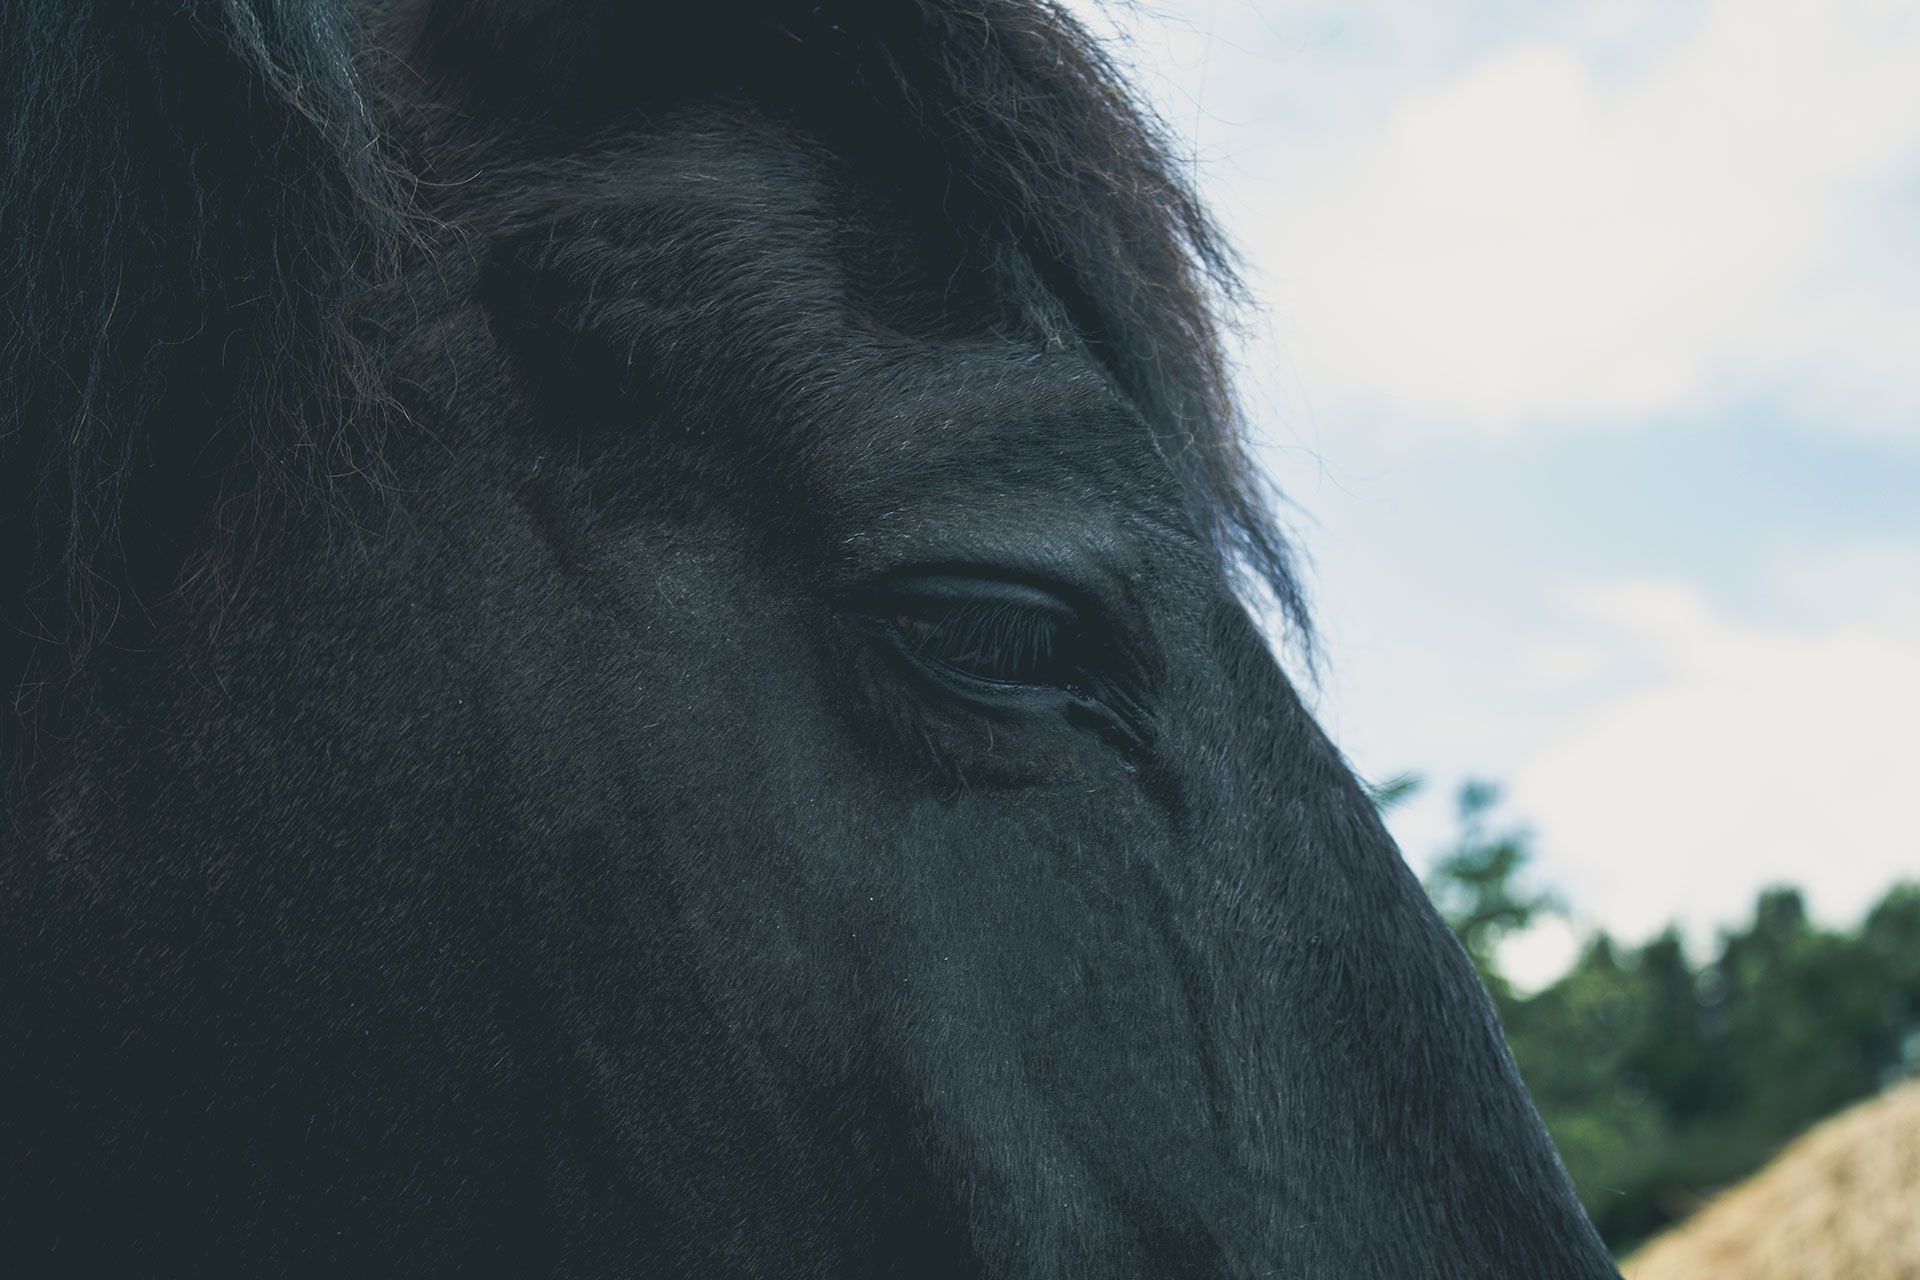
dark, horse, mammal, stallion, mane, blue, black, monochrome, close up, eye, head, pet portrait, horse like mammal, mustang horse